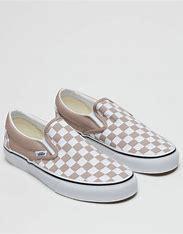
Brand: Vans
Model: Classic Slip On